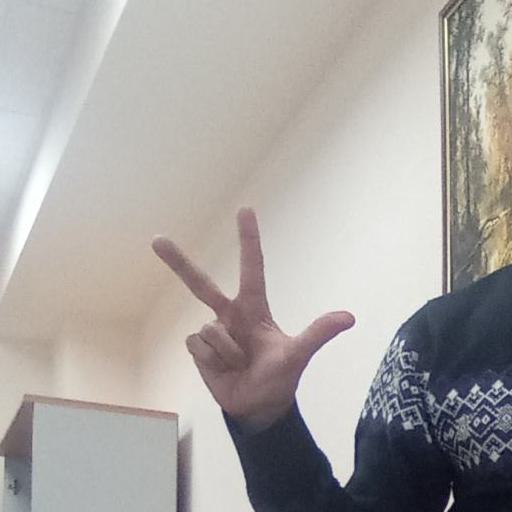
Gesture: three2